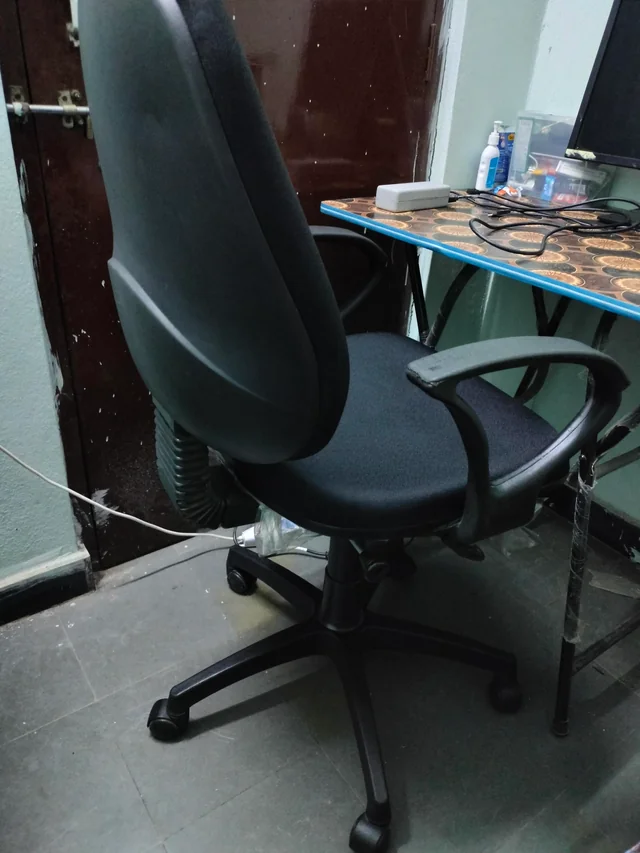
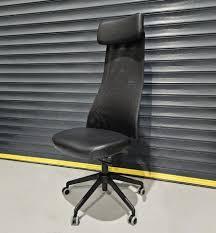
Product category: items_chair
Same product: no